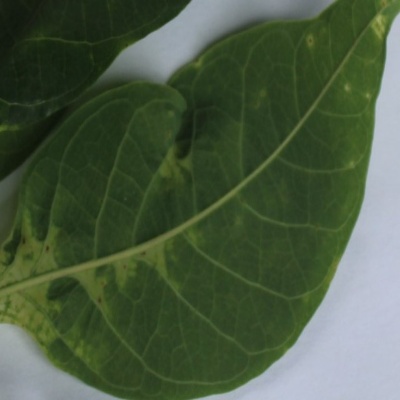
Crop: Cassava
Condition: mosaic